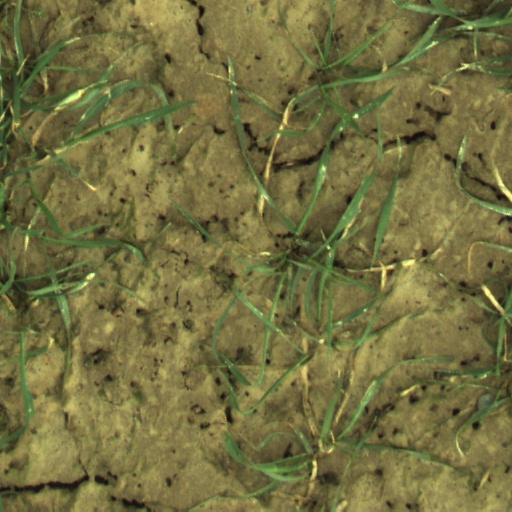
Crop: wheat